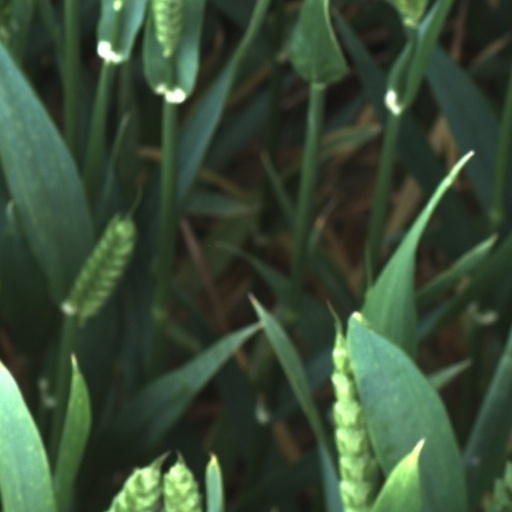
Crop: wheat